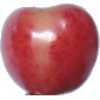
Label: cherry_rainier